Carex binervis

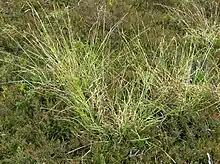
"Carex binervis" in its typical habitat, growing among "Calluna vulgaris" (heather)

"Carex binervis" has an oceanic distribution, occurring only in areas of high rainfall, from Finland and Norway, through the British Isles, Germany, Belgium and France, to Spain and Portugal. Within the British Isles, "Carex binervis" has a westerly and northerly distribution, and is more abundant in Scotland, Wales and Ireland than in England. Plants from Morocco that were previously referred to "C. binervis" are now treated as a separate species, "C. paulo-vargasii".